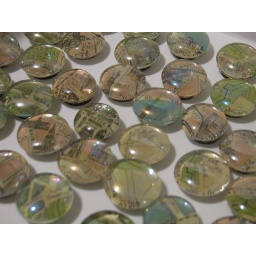
A bunch of glass magnets made from a reproduction vintage Paris monument map.  shop info in my profile